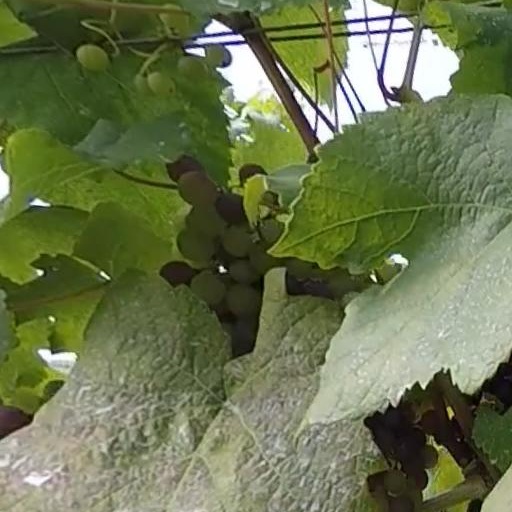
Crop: grape